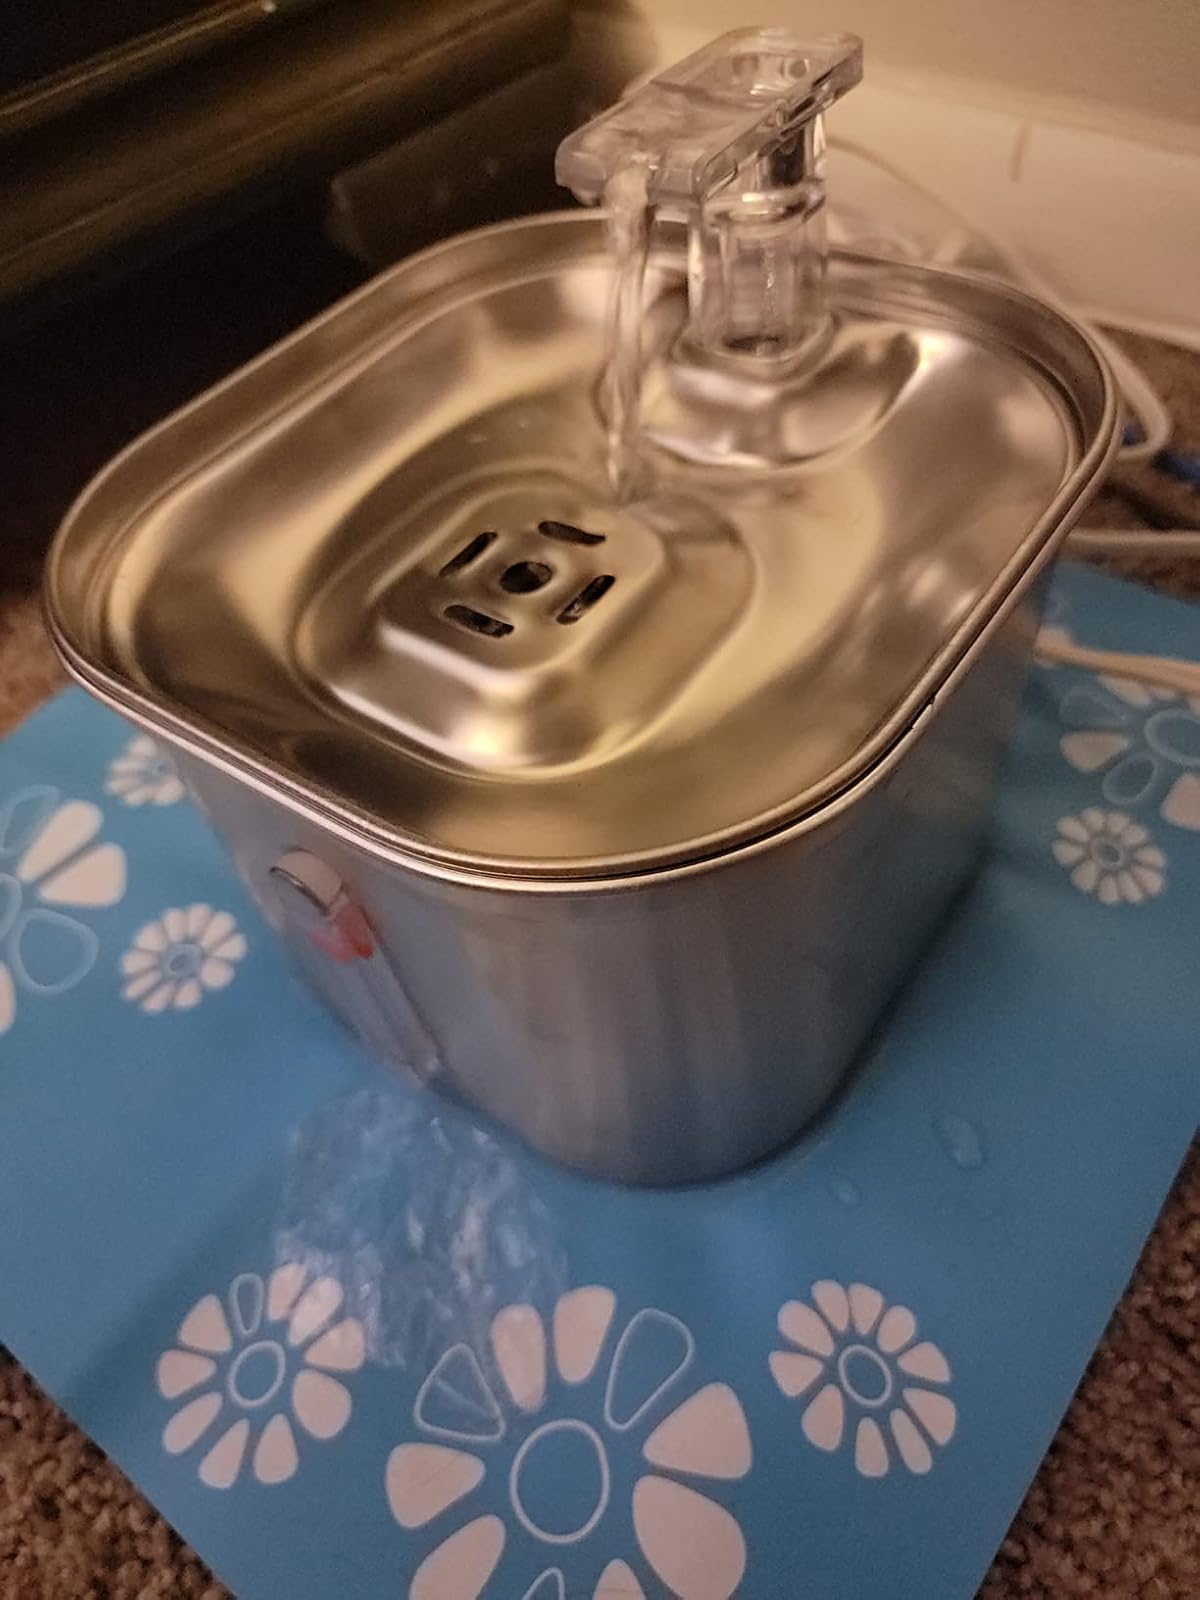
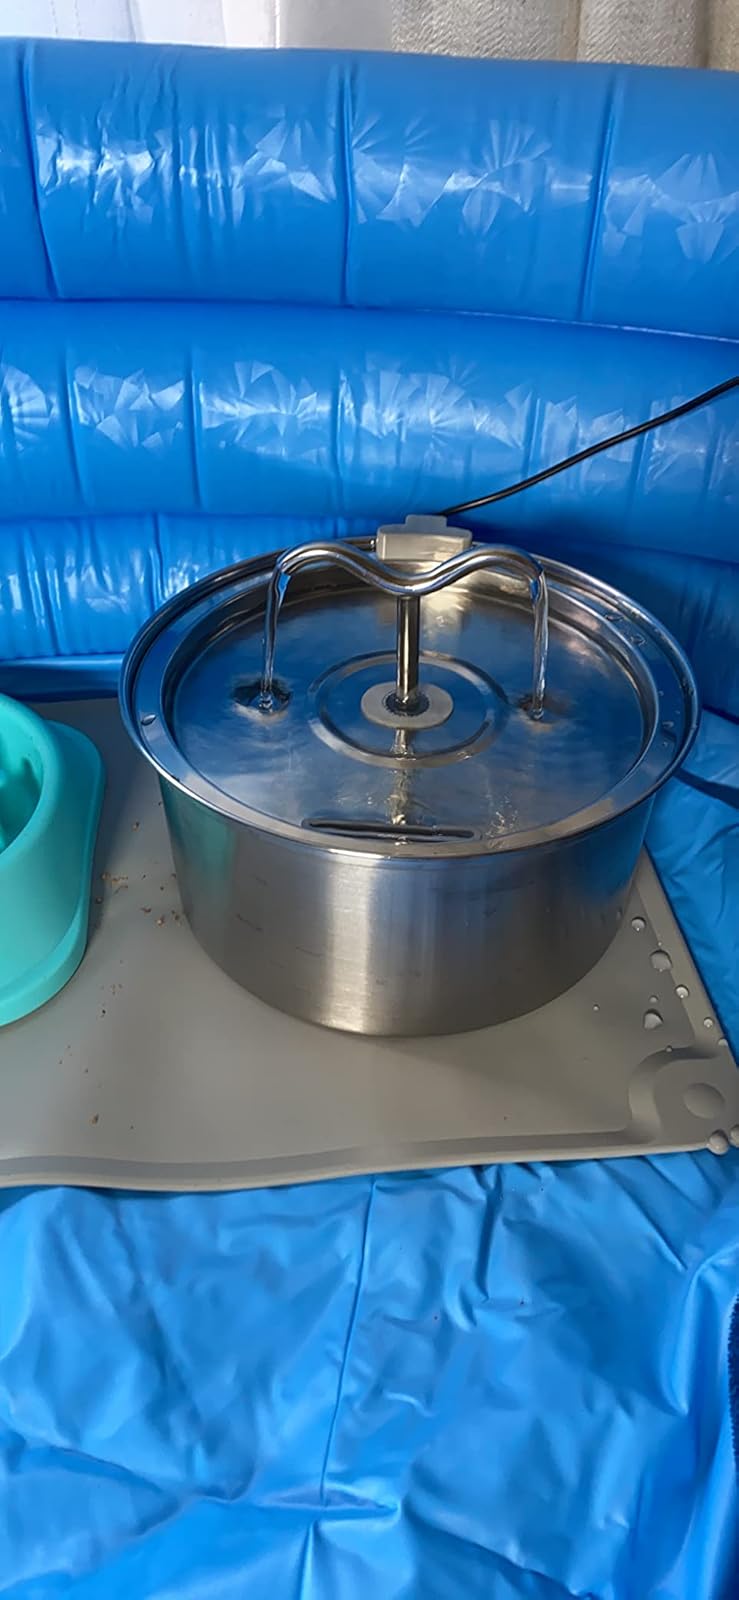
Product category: items_bowl
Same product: no